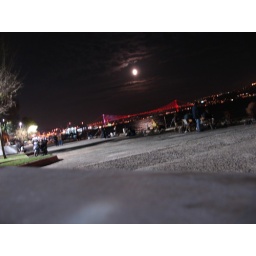
red bridge under the moon